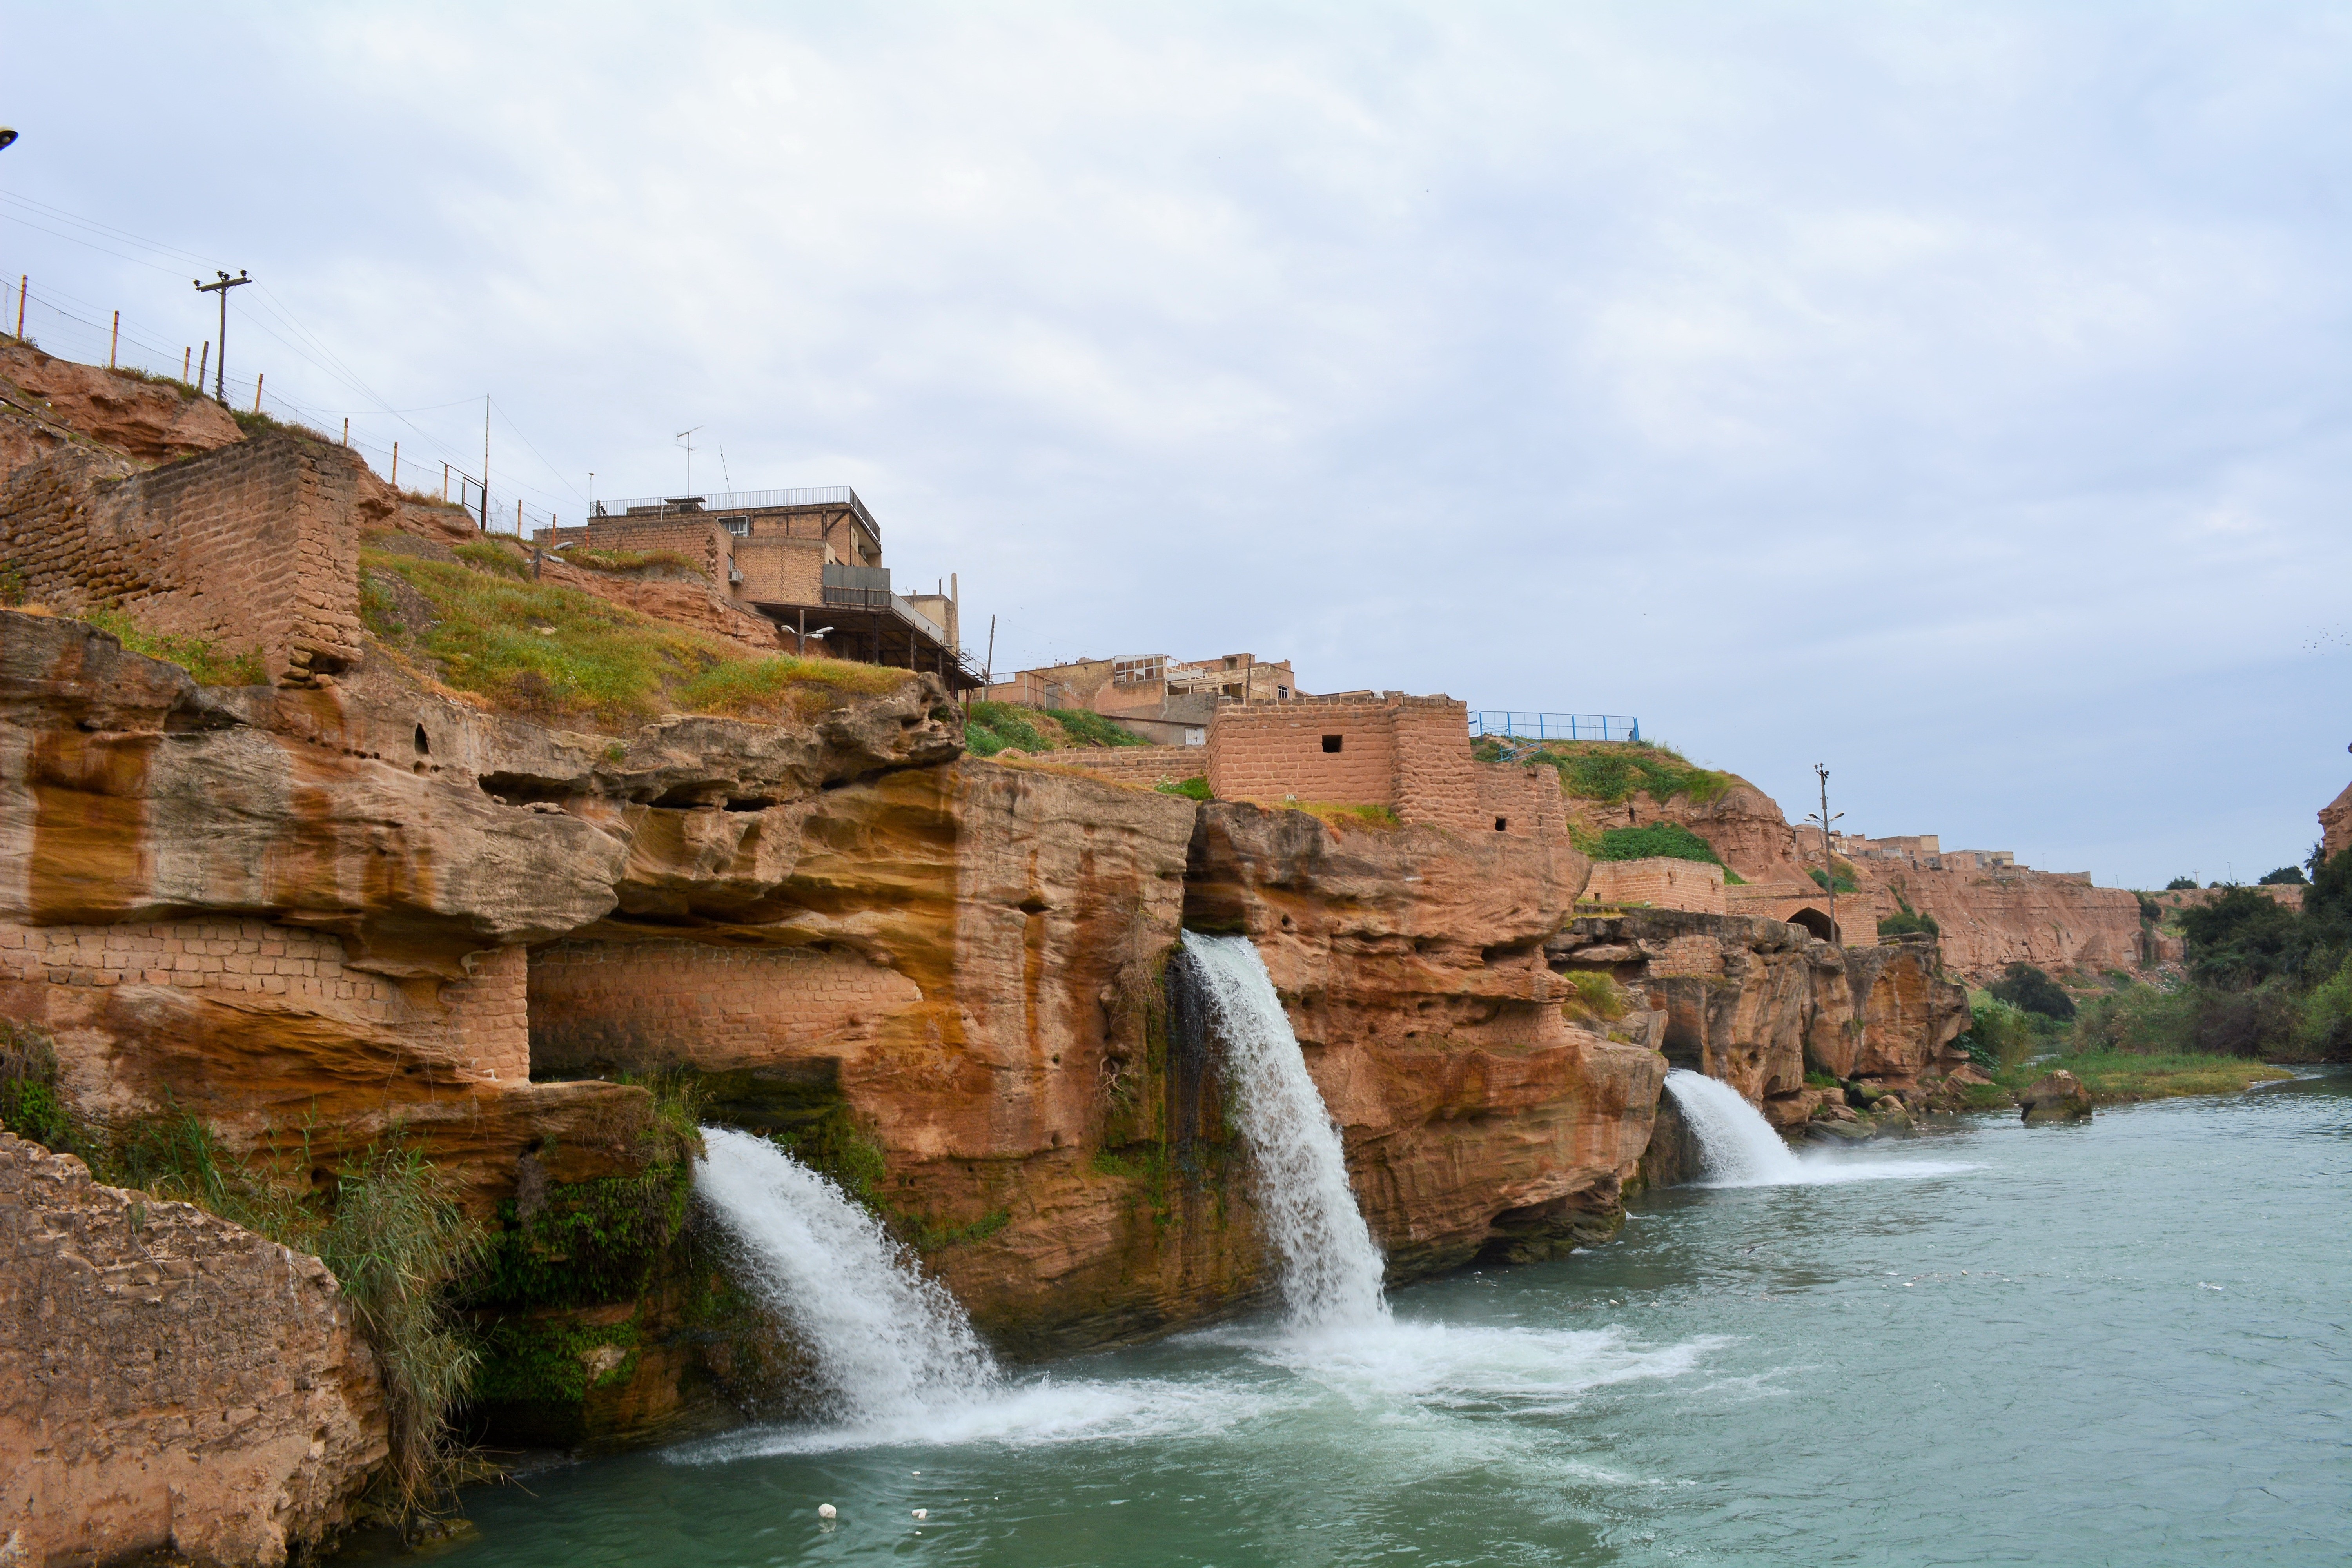
sea, coast, water, rock, town, river, vacation, cliff, bay, fortification, tourism, terrain, body of water, iran, landform, ancient waterfalls, shoshtar